Mr. Dooley

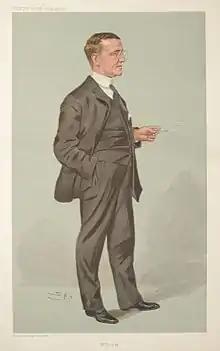
Caricature of Finley Peter Dunne by Leslie Ward, published in "Vanity Fair", July 27, 1905

Scholars have differed on the issue of what is to be made of Mr. Dooley and the often bizarre things Dunne placed in his mouth: whether Dooley is intended to believe that he is a cousin of Admiral Dewey, or that "Mack" (as he calls President McKinley) has actually said the seemingly unlikely things that the barkeeper relates. Walter Blair, in his 1942 volume on American humor, considered Mr. Dooley too much of a provincial innocent to grasp that referring to the president so familiarly might be a solecism. Many Dooley pieces commence "I see by the papers", that is, the newspapers Dooley subscribes to for his customers to read and which the bartender peruses at slack times, constituting a major source of information for him. Blair contended that Dooley knows only what he reads in the "Evening Post" and other papers, and gullibly believes quotations he has heard without attribution from his customer Hogan were made up by that bookish patron. Dunne wrote in 1898 that Dooley "reads the newspapers with solemn care, heartily hates them, and accepts all they print for the sake of drowning Hennessy's rising protests against his logic".